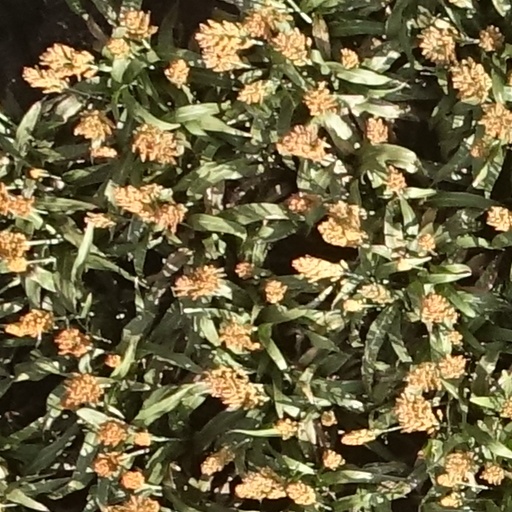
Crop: sorghum